Convict 99

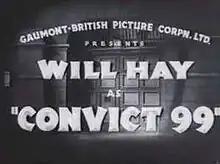

Convict 99 is a 1938 British comedy film directed by Marcel Varnel and starring Will Hay, Moore Marriott, Graham Moffatt and Googie Withers.